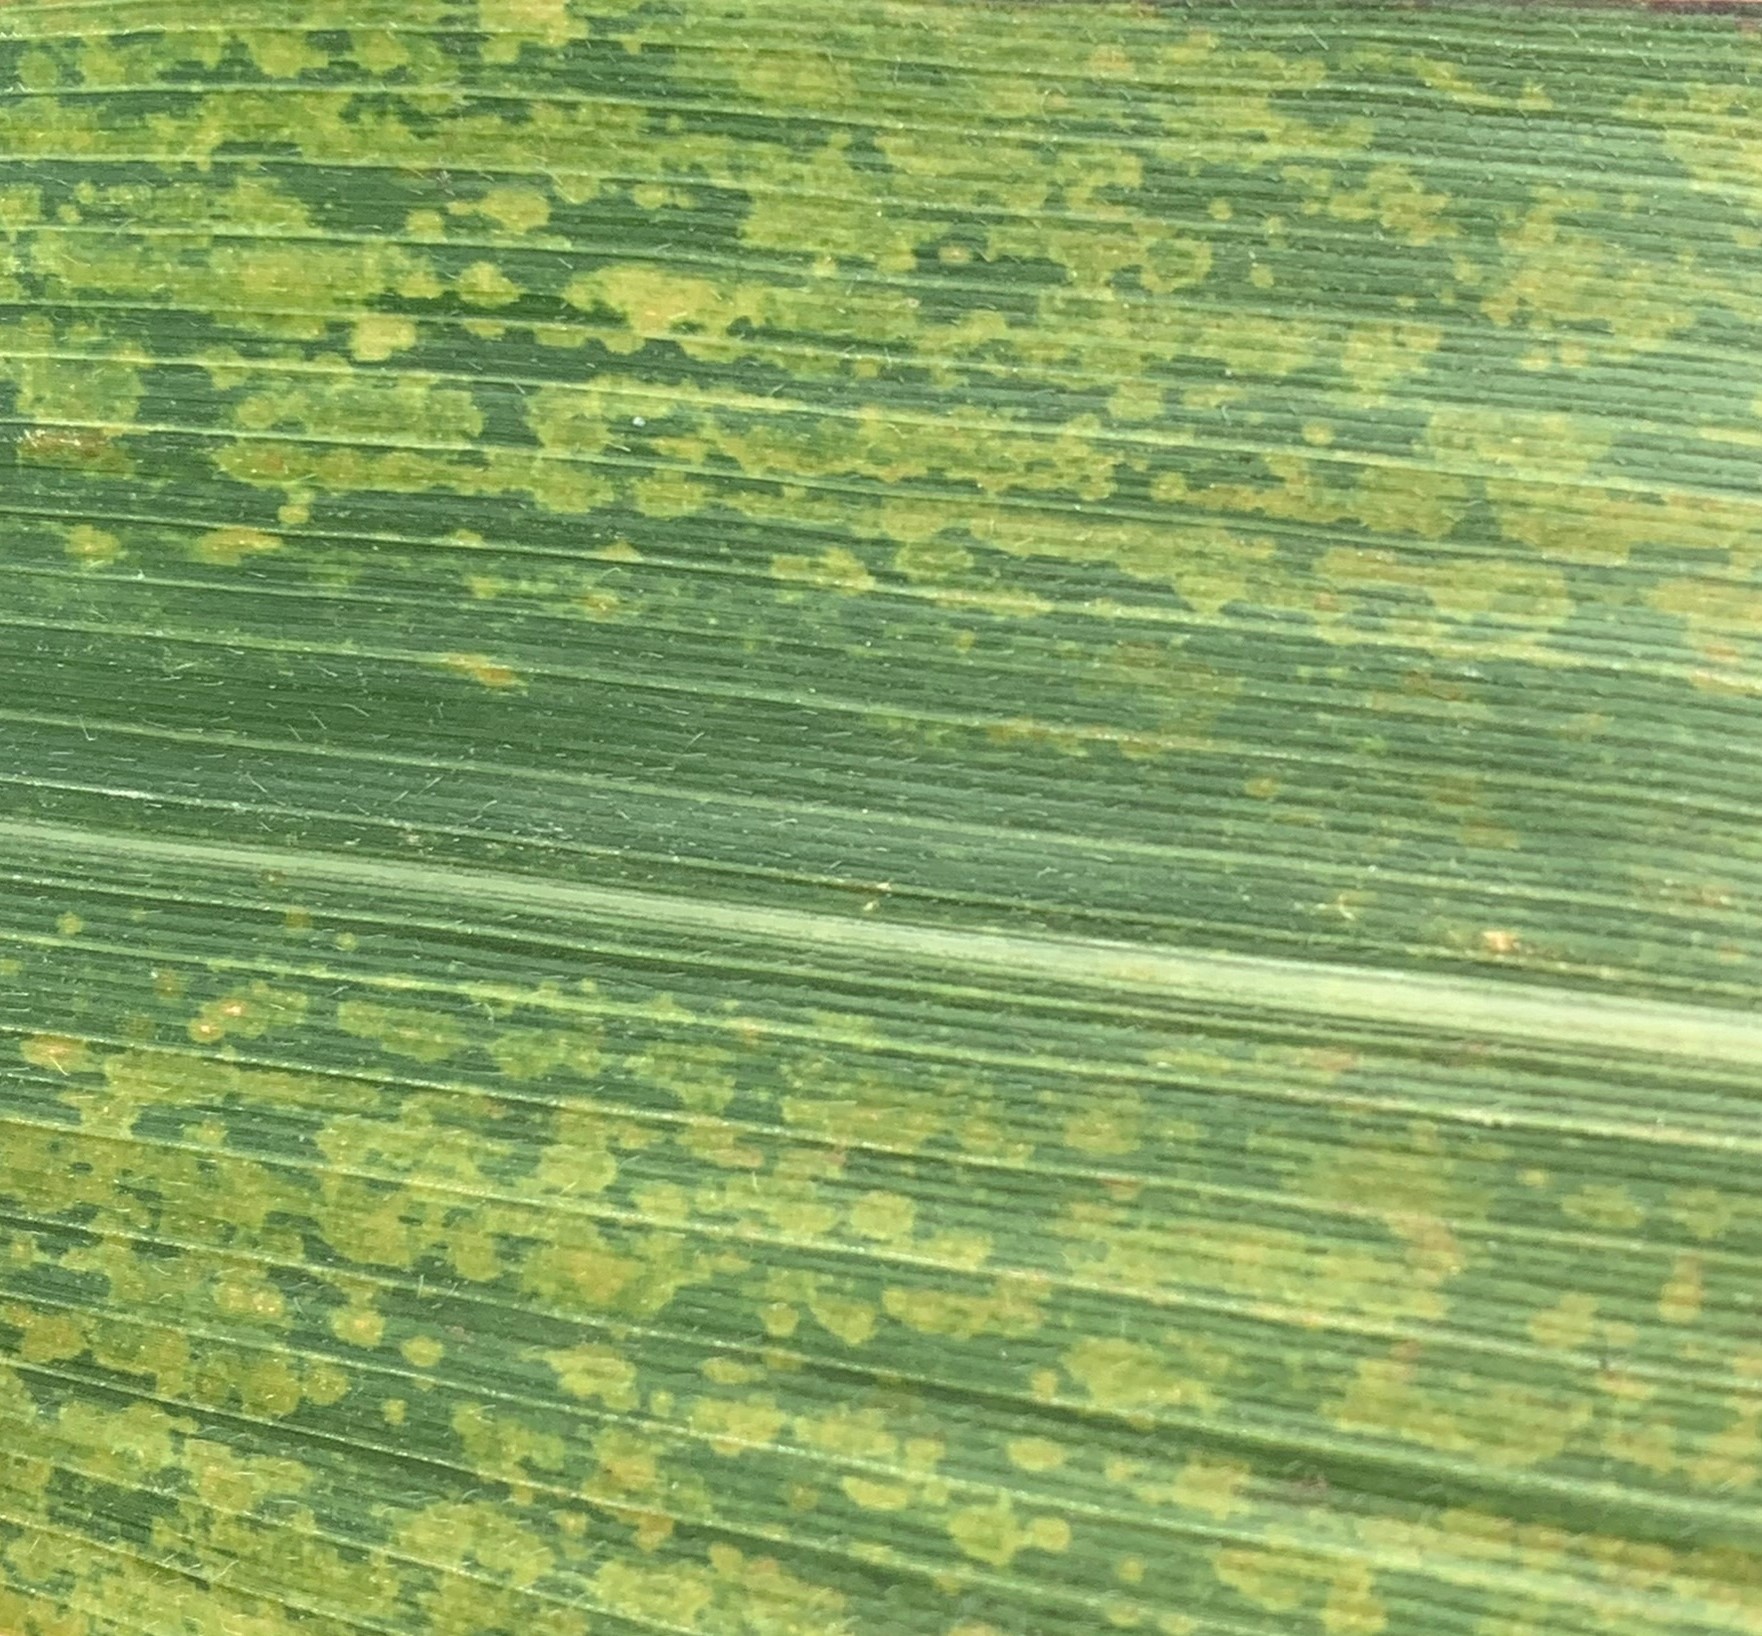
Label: MLN